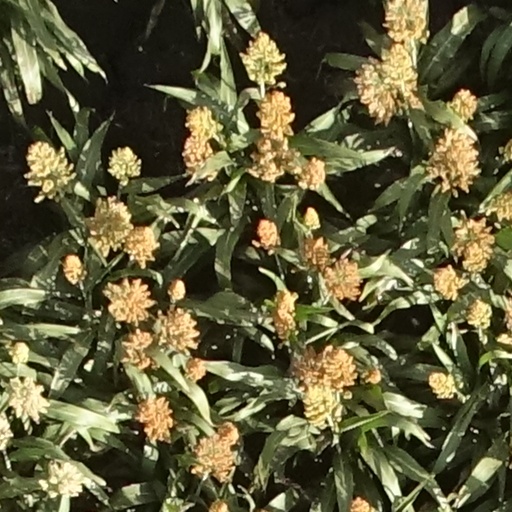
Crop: sorghum